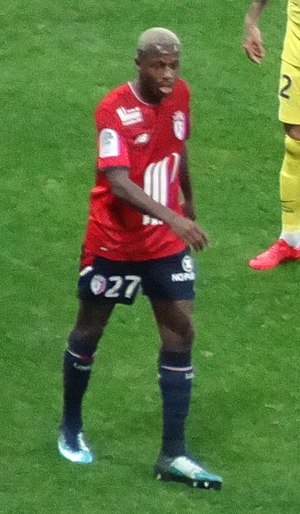
Hamza Mendyl
Hamza Mendyl for Lille OSC
Hamza Mendyl, er en marokkansk fodboldspiller. Han spiller for Lille i Frankrigs Ligue 1.